Carl Benton Reid

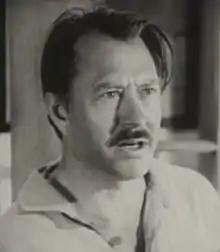
Carl Benton Reid in "The North Star" (1943)

Reid was born in Lansing, Michigan. He used his full name professionally because when he worked in radio, four other people in the business were named Carl Reid.